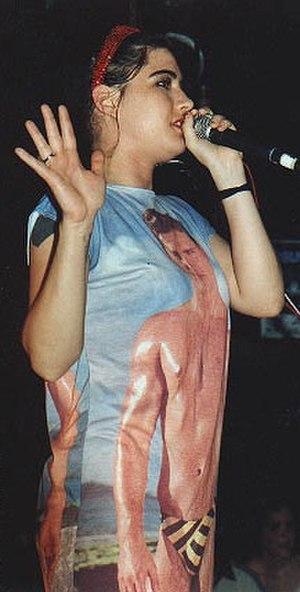
Smells Like Teen Spirit est la première chanson de l'album Nevermind, du groupe américain de grunge Nirvana, sorti en 1991. Composée un peu avant l'enregistrement de l'album, elle doit son nom à une référence faite par une amie de Kurt Cobain, le chanteur du groupe, à une marque de déodorant nommée Teen Spirit alors que Cobain pensait y voir une allusion anarchiste. Le titre utilise une dynamique inspirée des Pixies qui joue sur l'alternance entre couplets calmes et refrain puissant avec un riff principal à quatre accords. Ses paroles semblent dépourvues de sens et ont donné lieu à diverses interprétations, parfois contradictoires.